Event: Nepal Earthquake
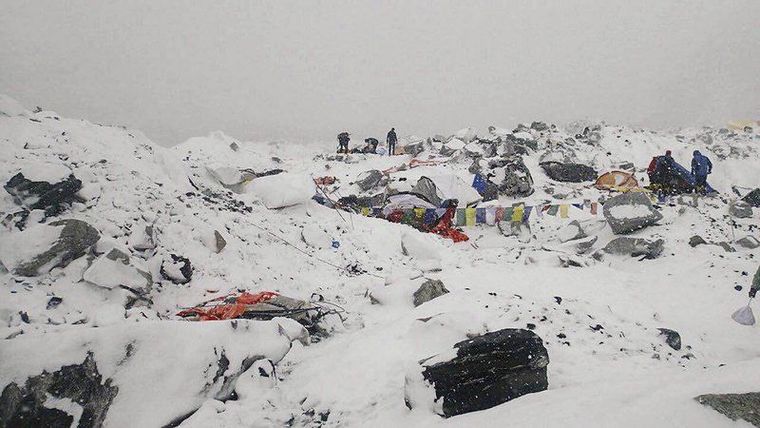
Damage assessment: damage